Ambigram

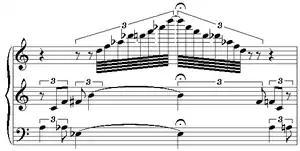
Palindrome with musical notes, here the centre part of Alban Berg's opera "Lulu"

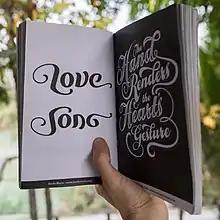
Ambigram "Love Song" published in a typography book ("Typism").

A 3D ambigram is a design where an object is presented that will appear to read several letters or words when viewed from different angles.